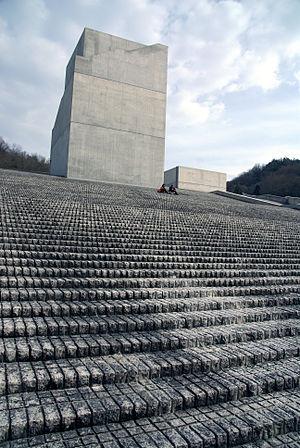
Le musée préfectoral Chikatsu Asuka d'Osaka est un musée préfectoral situé dans le bourg de Kanan au Japon ; il est consacré à la culture des kofun et à la région de Chikatsu Asuka au cours des périodes Kofun et Asuka.